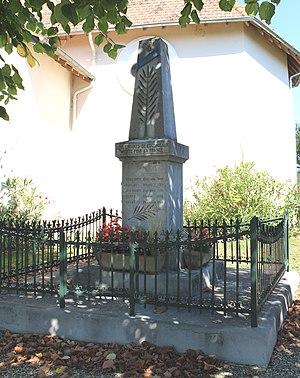
Monument aux morts d'Escondeaux (Hautes-Pyrénées)
Escondeaux est une commune française située dans le département des Hautes-Pyrénées, en région Occitanie.